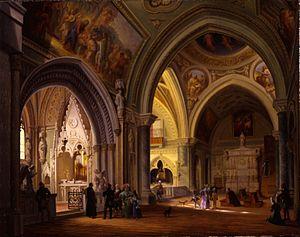
L'abbaye royale d'Hautecombe est une abbaye en activité située dans la commune de Saint-Pierre-de-Curtille sur la rive occidentale du lac du Bourget, en Savoie. Elle a été fondée en 1125 par Amédée de Lausanne, avec l'aide du comte Amédée III de Savoie et l'appui de Bernard de Clairvaux, et construite durant le XIIᵉ siècle par des moines cisterciens. Elle est particulièrement connue pour être la nécropole de la Maison de Savoie puis de quelques-uns des rois et reines d'Italie.